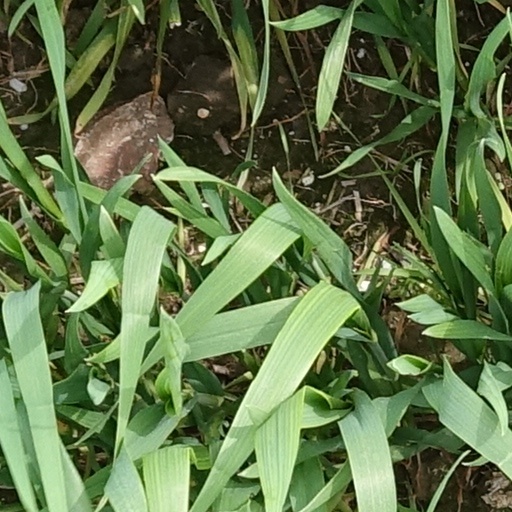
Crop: wheat